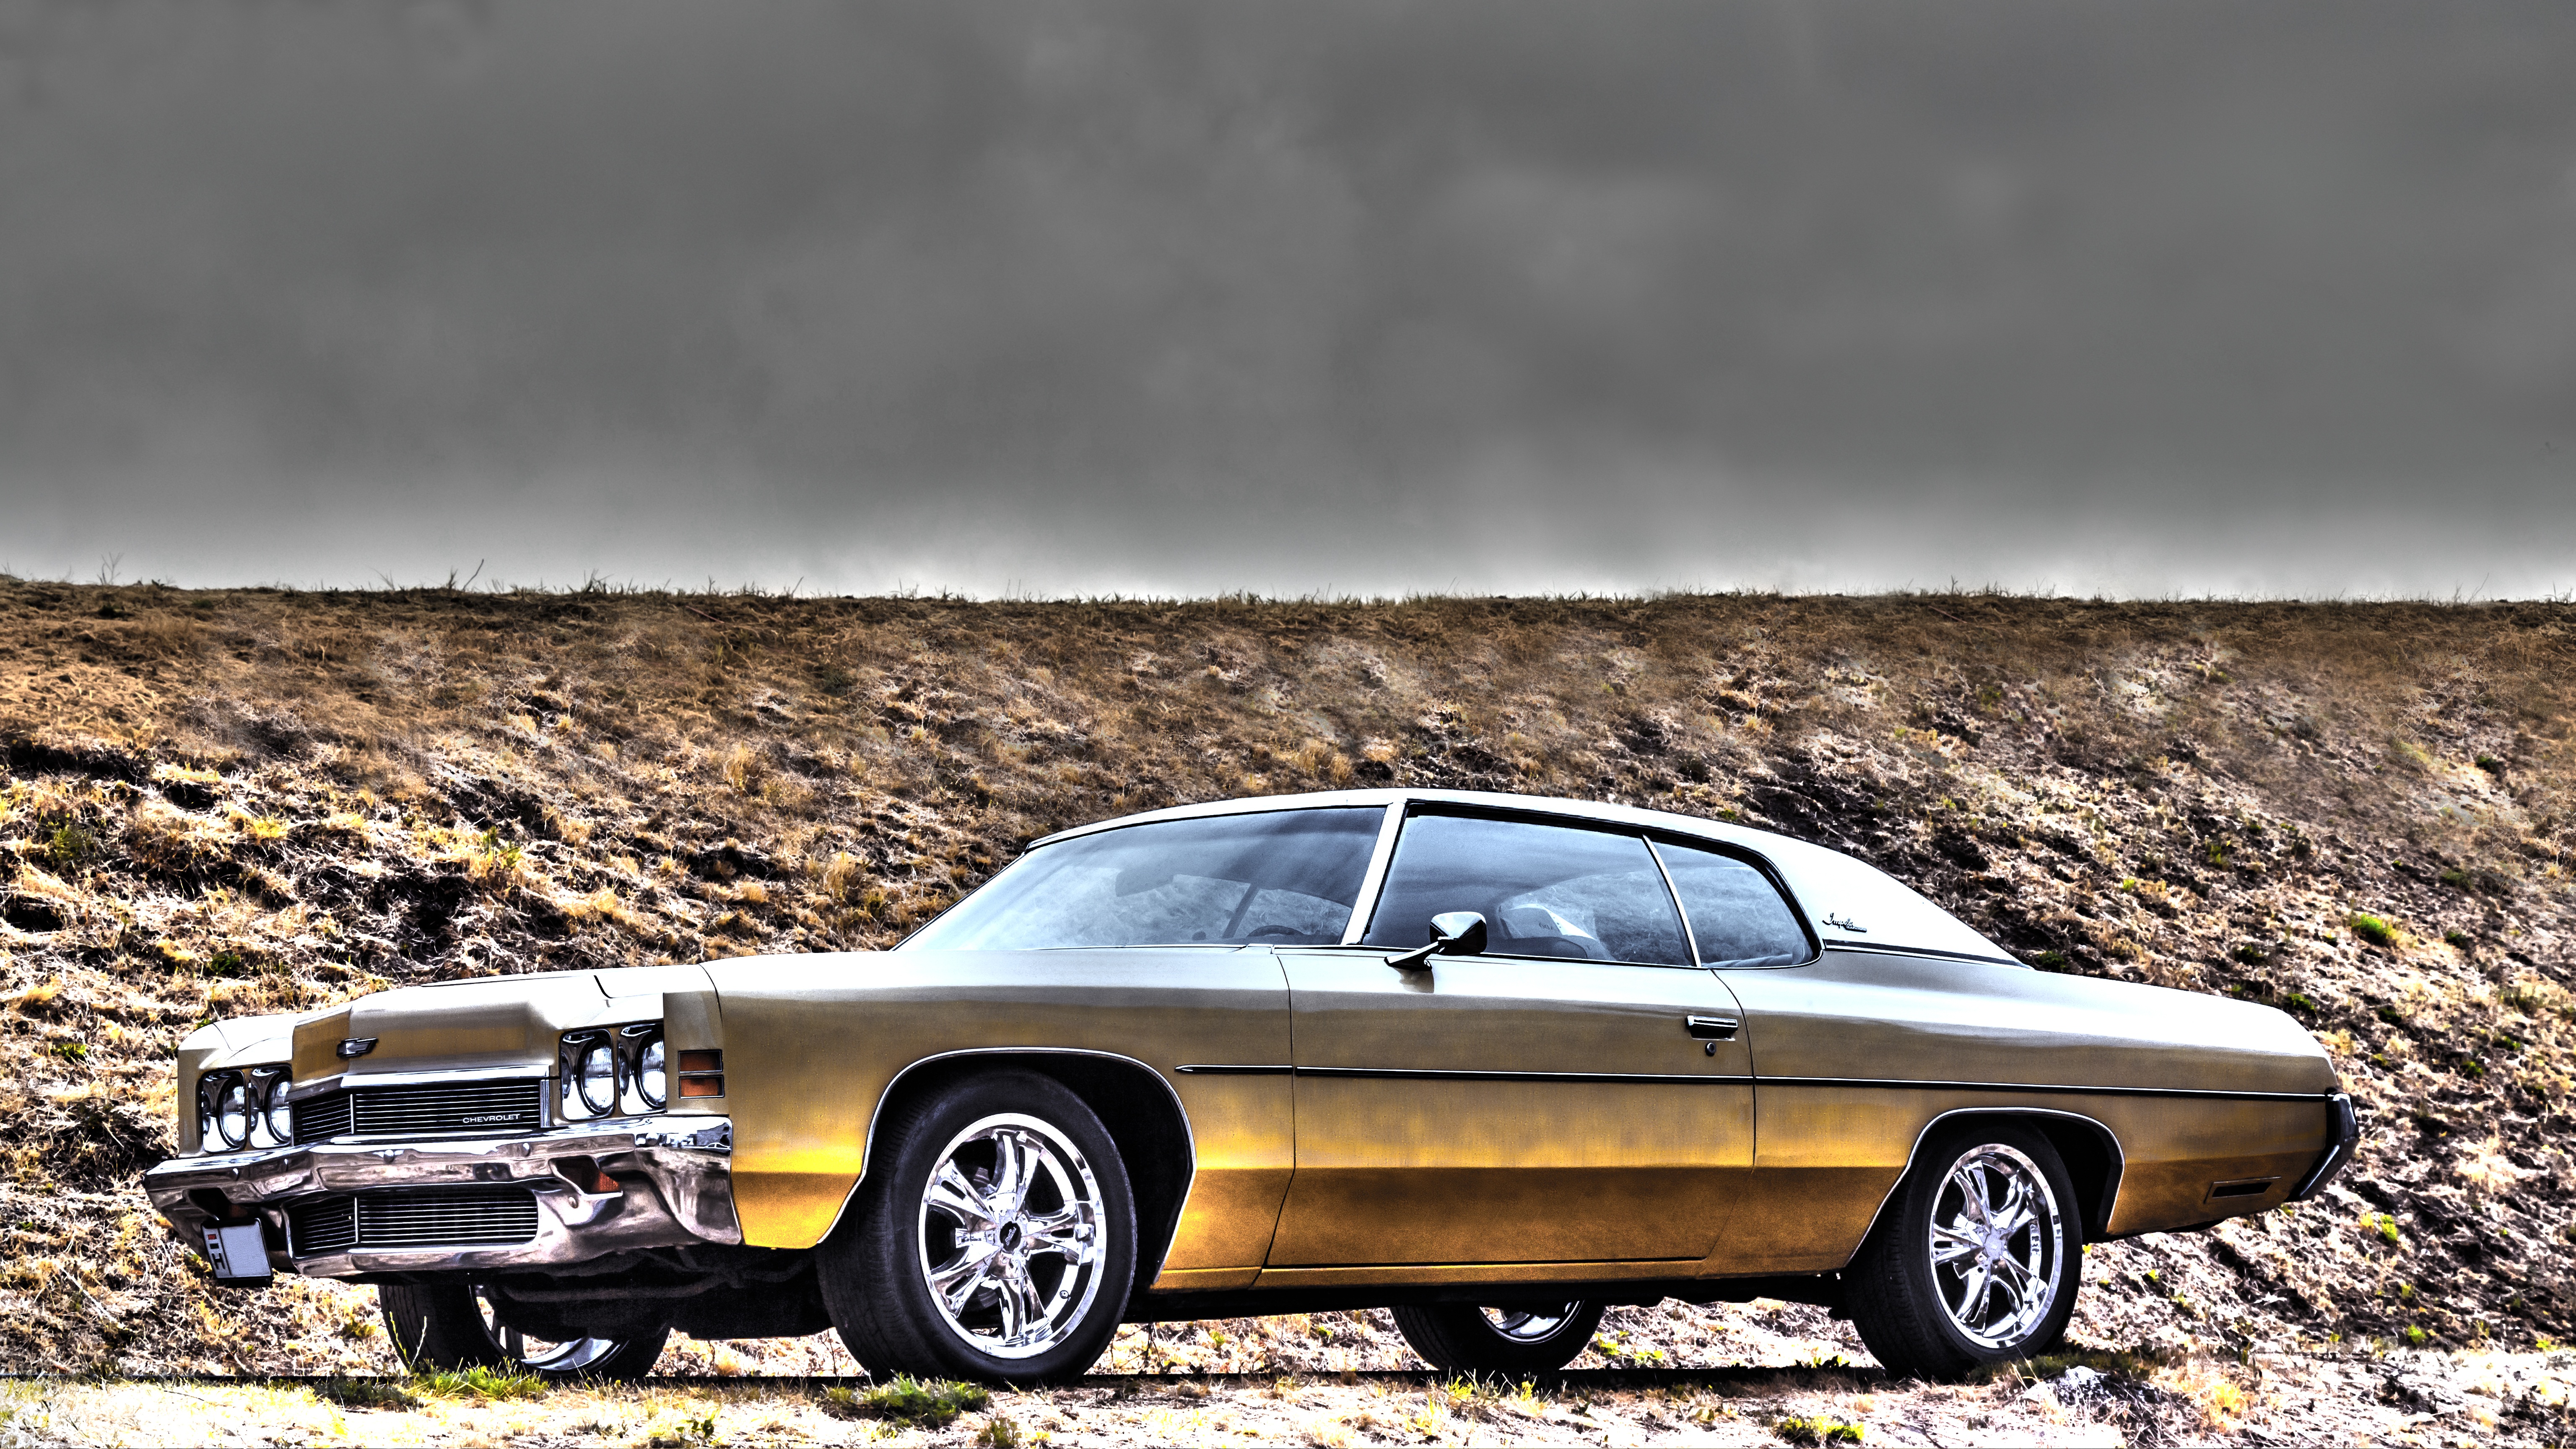
car, retro, old, vehicle, old car, hdr, sedan, style, classic, chevrolet, convertible, impala, 1972, veteran, american car, old timer, land vehicle, veteran car, automobile make, automotive exterior, automotive design, luxury vehicle, performance car, full size car